Radiohead stage collapse

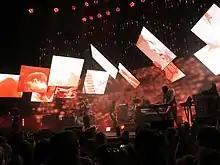
Radiohead performing on the "King of Limbs" tour in New Jersey, 2012

On 16 June 2012, the English rock band Radiohead were due to perform the final concert of their 2012 North American tour in support of their eighth album, "The King of Limbs", in Downsview Park, Toronto. The tour had extensive visual components and required 11 trucks to transport its equipment.